Individual integrated fighting system

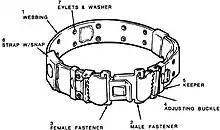
ALICE pistol belt

A secondary component of the IIFS, the 40mm grenade vest, alternatively grenade carrier vest (GCV), or simply ammunition carrying vest ("vest, ammunition carrying [NSN 8415-01-317-1622]"), is intended for use by the infantry rifleman (grenadier), armed with either the M203 or M79 grenade launcher. It is constructed of a seven-ounce nylon fabric printed in the woodland camouflage pattern and weighs 2.1 pounds empty. The ammunition carrying vest is compatible with the standard individual equipment belt which is secured to the ammunition carrying vest with 10 belt loops. The loops use hook and pile fasteners and snaps. The ammunition carrying vest has 18 permanently attached ammunition pockets that can carry 4 pyrotechnic and 14 high explosive 40mm rounds. The pocket covers are secured by one snap. A pull tab is used to open the pocket. The shoulders are protected by 1/2 inch ["1.27 cm"] foam padding. The ammunition carrying vest closes in front with two chest straps using plastic quick release buckles. Two 2 inch ["5.71 cm"] webbing and two D-rings sewn to the back of the ammunition carrying vest can be used as equipment attachment points.